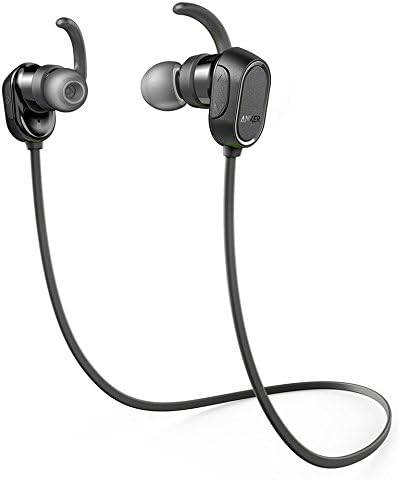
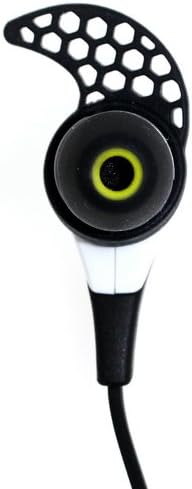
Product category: headphones
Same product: no